Neutral Nations Supervisory Commission

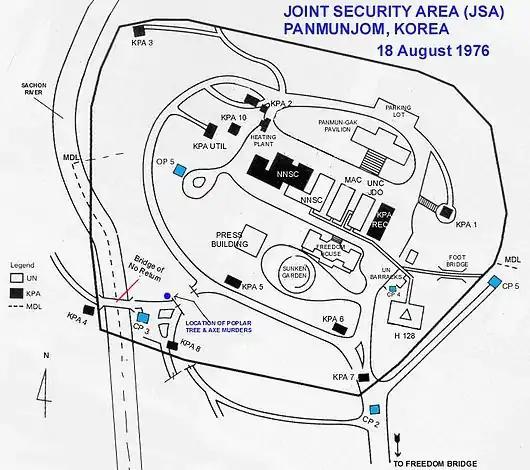
Map of the JSA showing NNSC buildings and location of CP# 5, the entrance to the Swedish and Swiss NNSC Camp

North Korea viewed the NNSC as existing in name only after the inspection teams were withdrawn. A 1970 report on the NNSC by the U.S. Arms Control and Disarmament Agency concluded "Since the NNSC was established only to observe the enforcement of 13(c) and 13(d), it ceased, therefore, to have any function."